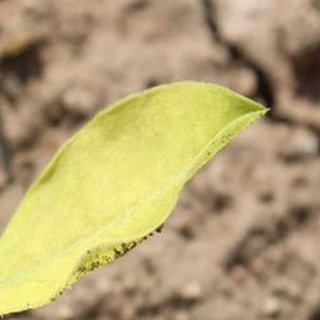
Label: groundnut_nutrition_deficiency